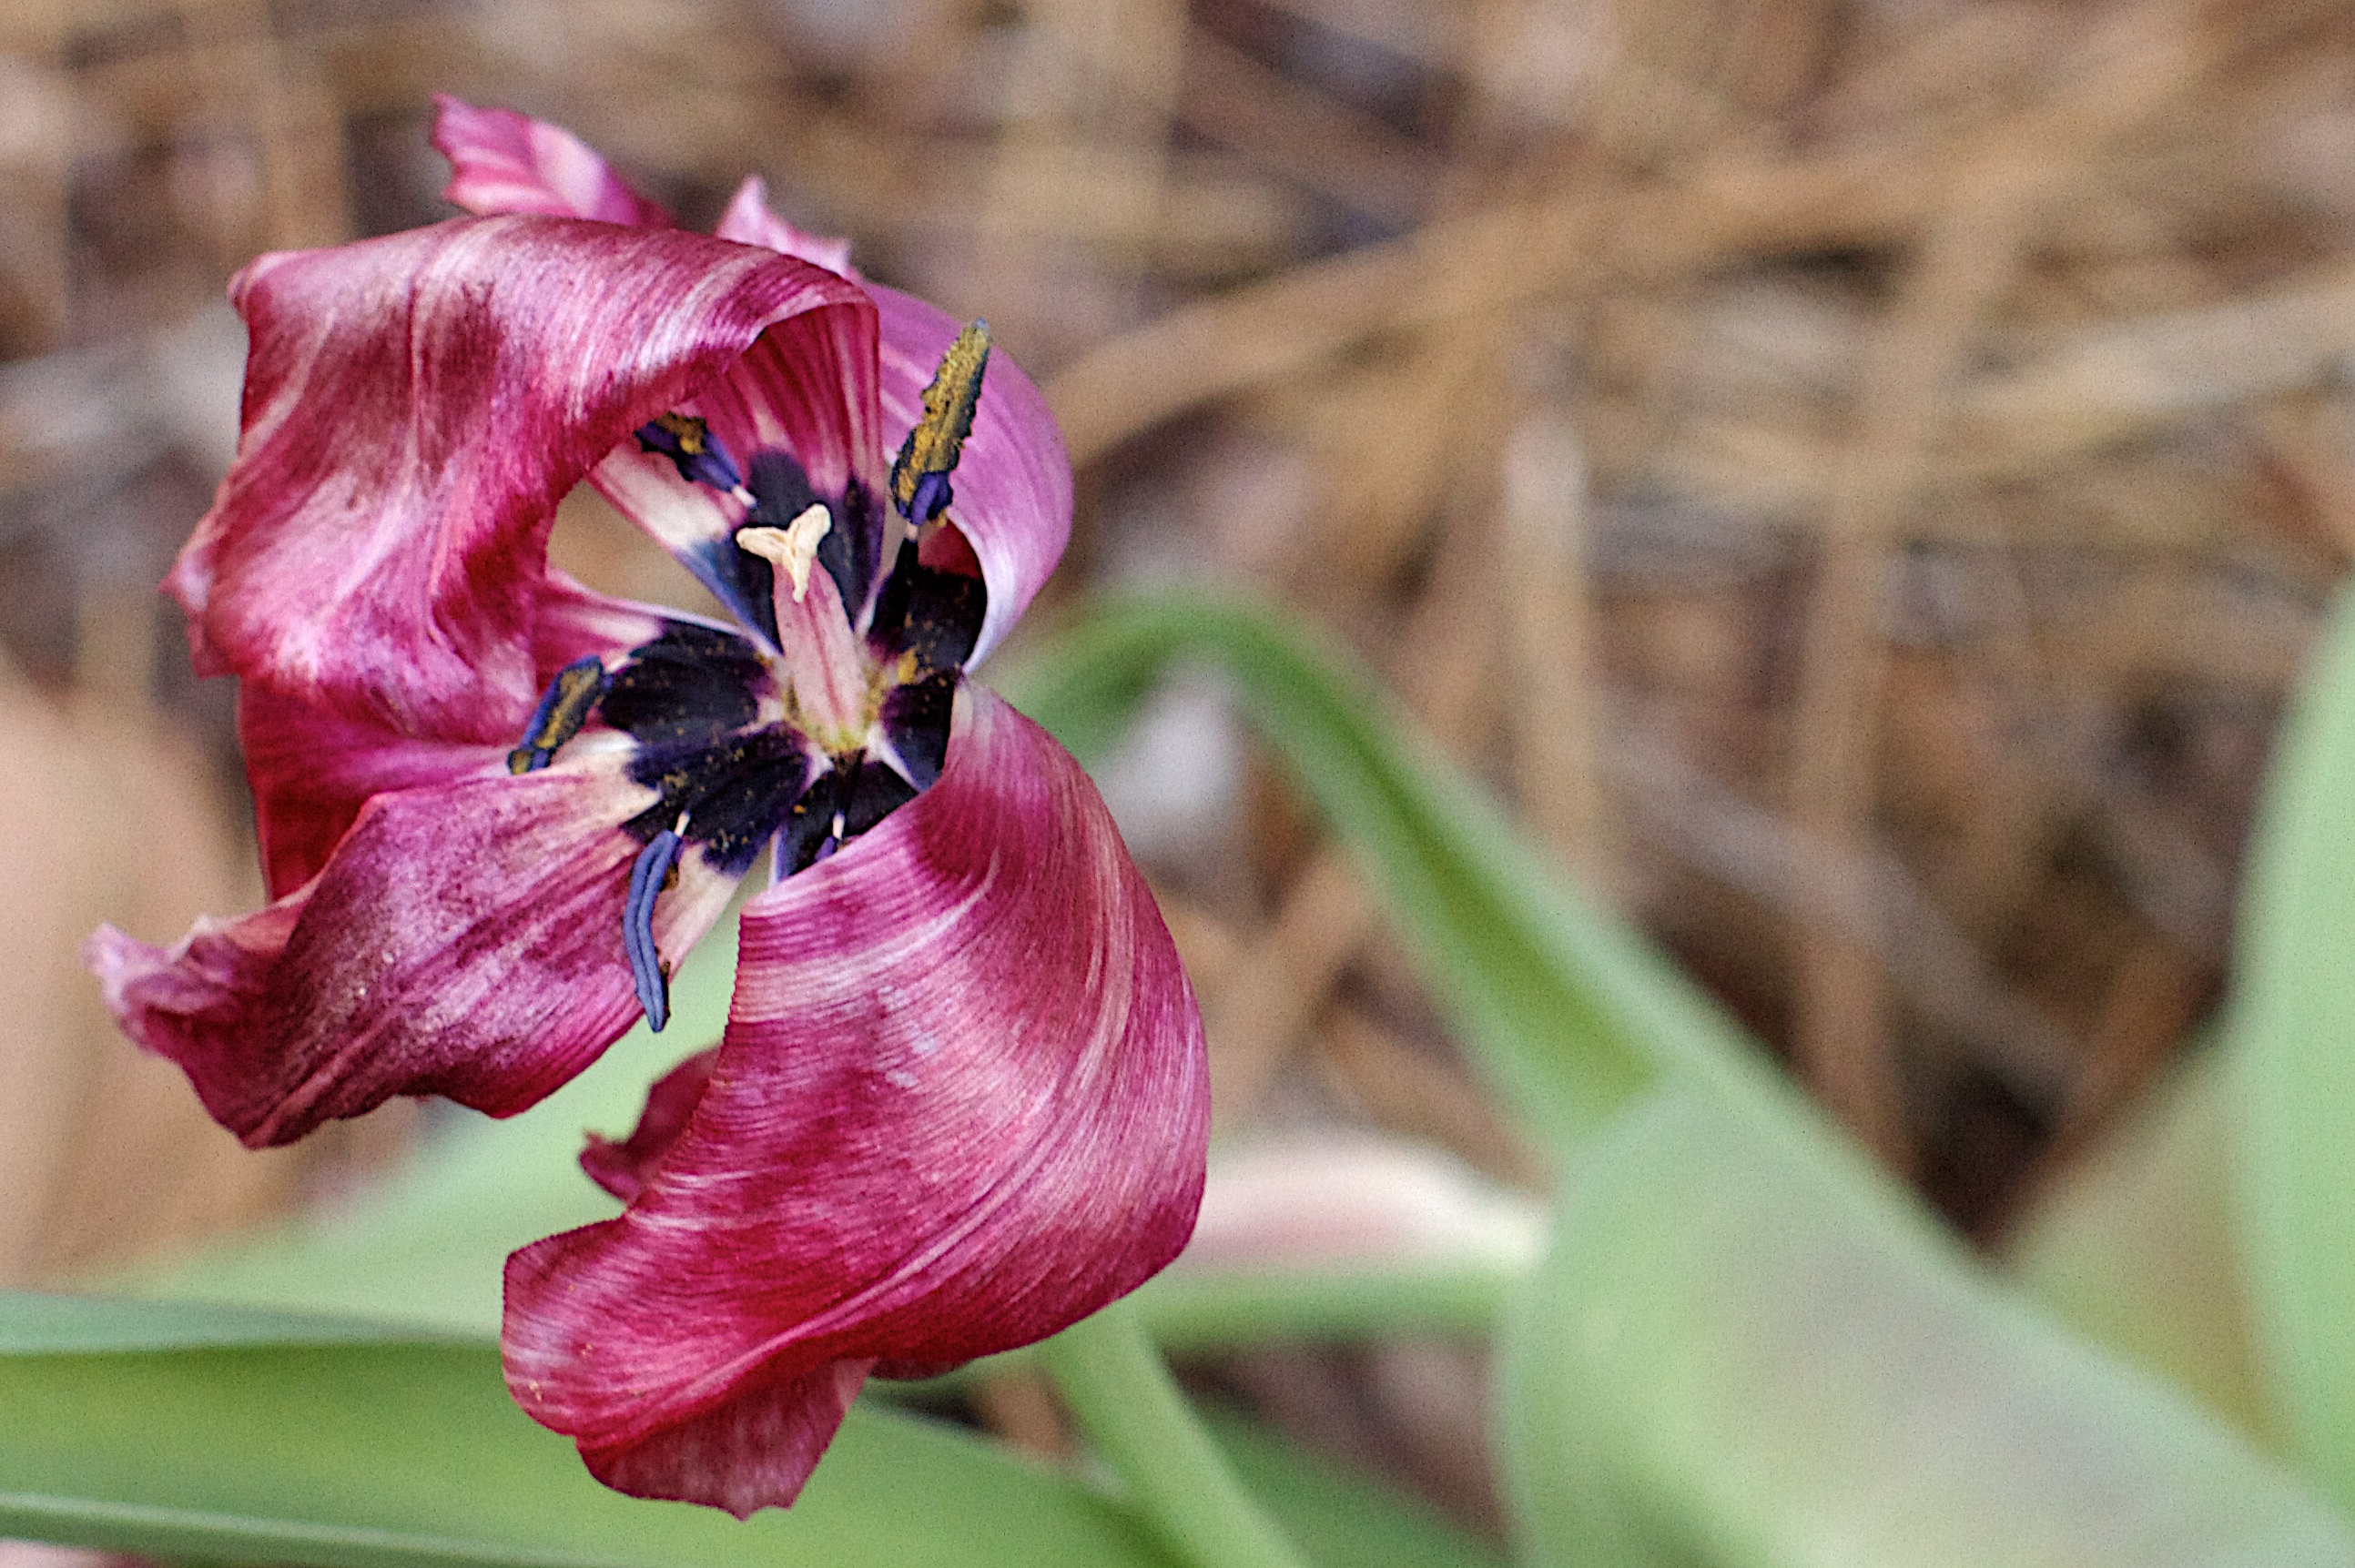
plant, flower, petal, tulip, botany, flora, eye, daylily, macro photography, flowering plant, plant stem, land plant